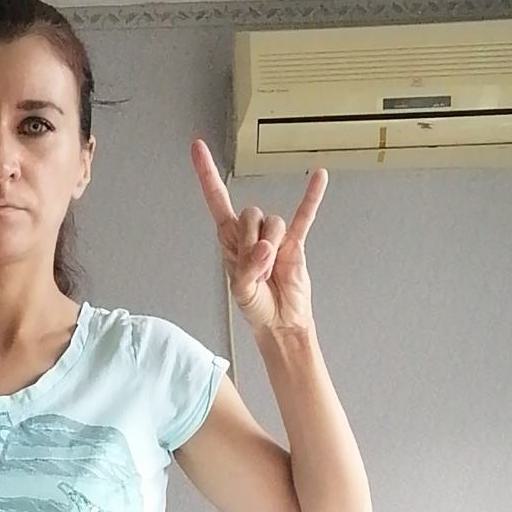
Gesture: rock